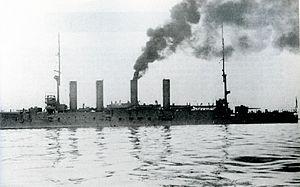
Le Baïan est un croiseur cuirassé de la Marine impériale de Russie. C'est le premier des quatre croiseurs de la classe Baïan. Les deux premiers navires furent construits en France, les deux derniers en Russie.